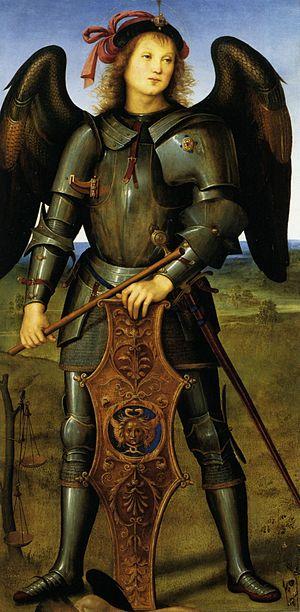
Le Polyptyque de la chartreuse de Pavie est un ensemble de peintures religieuses à l'huile sur bois du Pérugin, datant de 1496 - 1500 environ, conservé à la National Gallery à Londres.